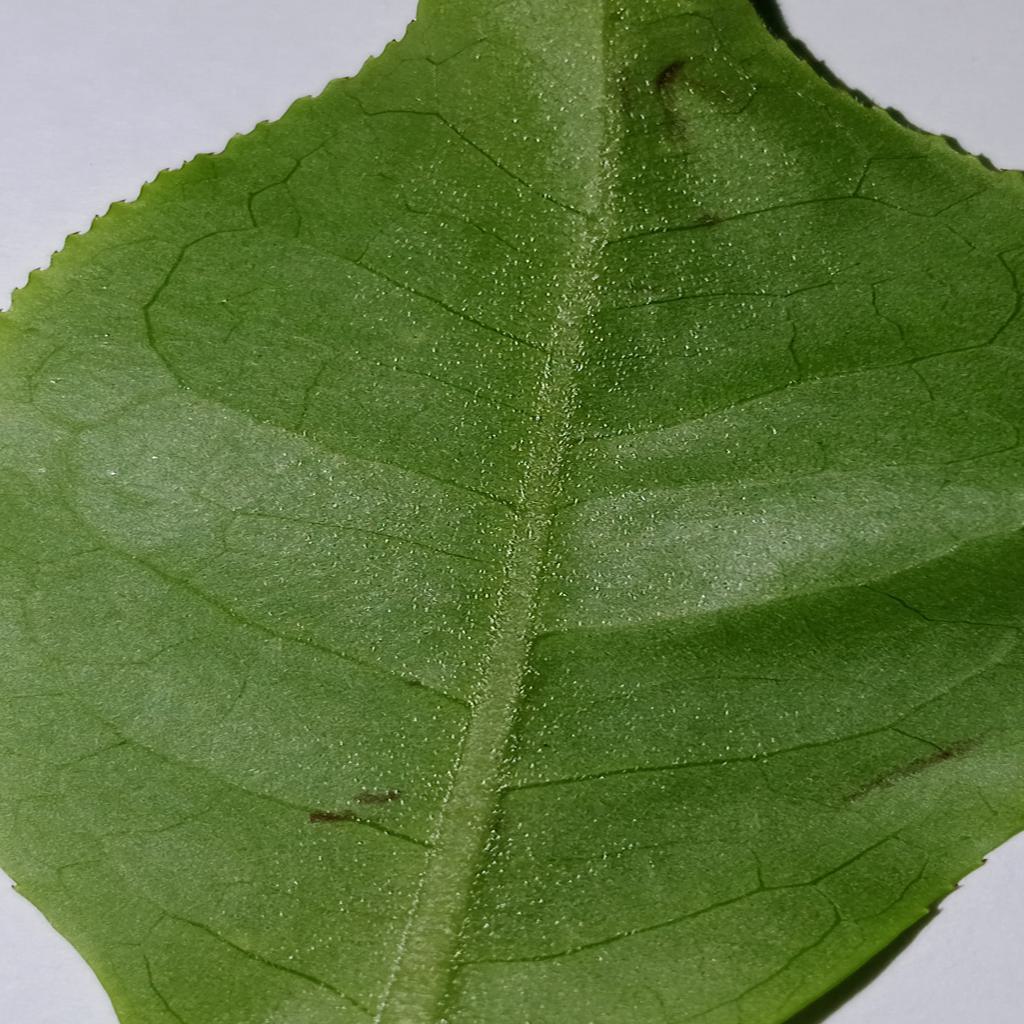
Label: Healthy